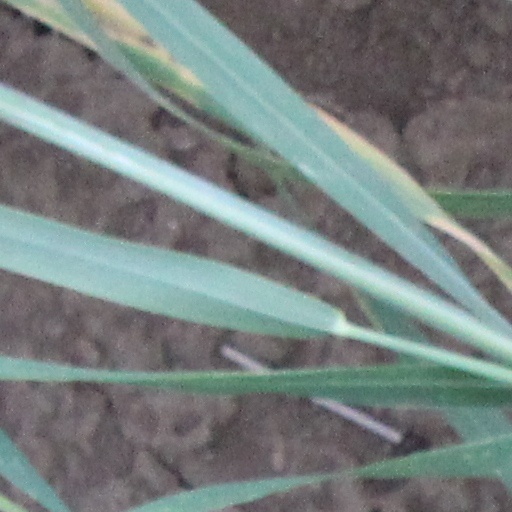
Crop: wheat